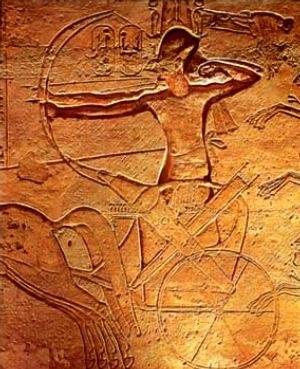
Le char est un véhicule attelé à un ou plusieurs animaux et roulant sur des roues, celles-ci assemblées par paire via un essieu, chaque paire solidaire formant un train roulant. Il faut pourtant distinguer en français la voiture antique le plus souvent à deux roues, soient les chars de combat, de course ou de jeux de cirque, des cérémonies publiques des cités ou de la mythologie gréco-romaine... des différents types de chars médiévaux ou de l'époque moderne, véhicules le plus souvent à deux trains, plus ou moins sophistiqués, que les mondes paysans et marchands, guerriers et seigneuriaux, miniers ou rouliers, ont employé pour le charroi des matériaux, des diverses matières et des hommes, ou encore pour la fête profane ou le défilé officiel. Les deux mots proviennent du latin médiéval carrus lui-même issu du gaulois carros, mais le premier s'est imposé à l'époque humaniste vers 1538 alors que le second date de la profusion créative du XIIᵉ siècle, le mot étant attesté vers 1170 en ancien français.
Le khépresh est l'un des attributs des pharaons de l'Égypte antique.